Caroline Zhang

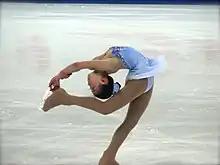
Zhang performs her signature pearl spin at the 2007–2008 Grand Prix Final.

Zhang has performed a spin position that her mother has called the Pearl spin, a cross between a catch-foot layback spin and a Biellmann spin. In this spin, the free leg is brought up to waist-height and the free blade is grasped with both hands. The back and head are bent down towards the knee, with the free leg held above the head in a Biellmann position. This makes the spin, in essence, a catch-foot layback in a Biellmann position, because the Biellmann position, according to regulations, is achieved when the level of the boot passes the head so that the boot is above and behind or over the head. It is a layback spin because it is an upright spin with the head and shoulders dropped backwards and the back arched downwards toward the ice. This position has become Zhang's signature spin.